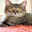
Label: cat